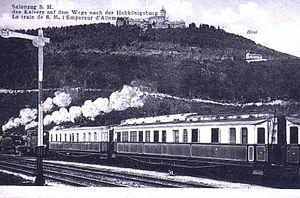
Le train de S. M. l'Empereur d'Allemagne.